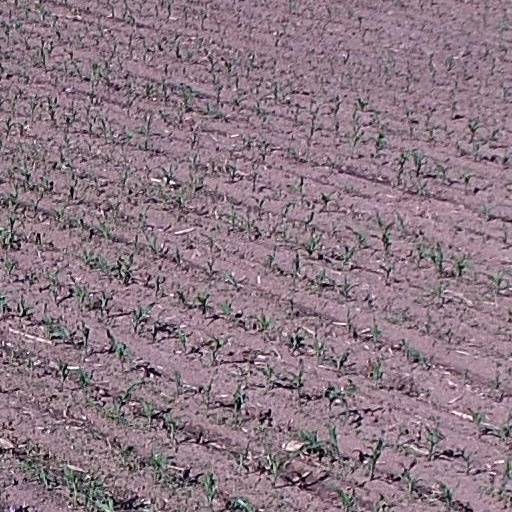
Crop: maize; corn